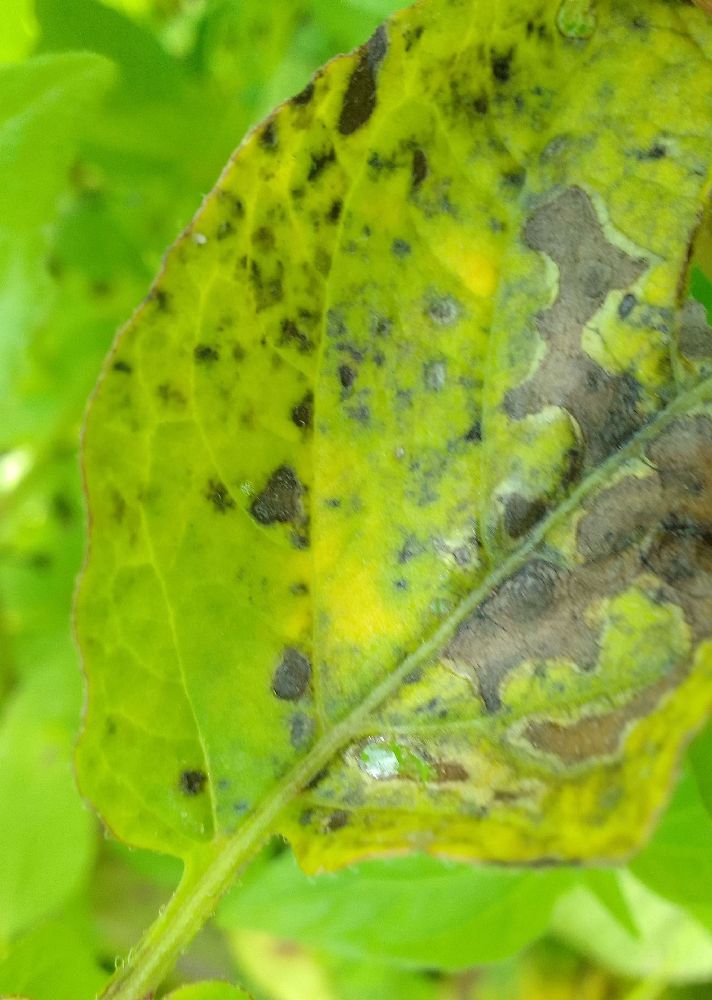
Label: Early blight